Royal Oman Police Stadium

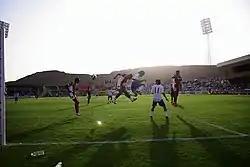
Oman – Japan at Royal Oman Police Stadium

The Royal Oman Police Stadium is a multi-purpose stadium in Muscat, Oman. The stadium opened in 1987. It is currently used mainly for hosting football matches and is the home stadium of Oman Club. The stadium's original capacity of 15,000 spectators was reduced to 12,000 after renovation. The stadium is maintained by the Royal Oman Police and plays host to various national cultural events and parades. The stadium is one of few venues that have hosted cricket matches in the country.